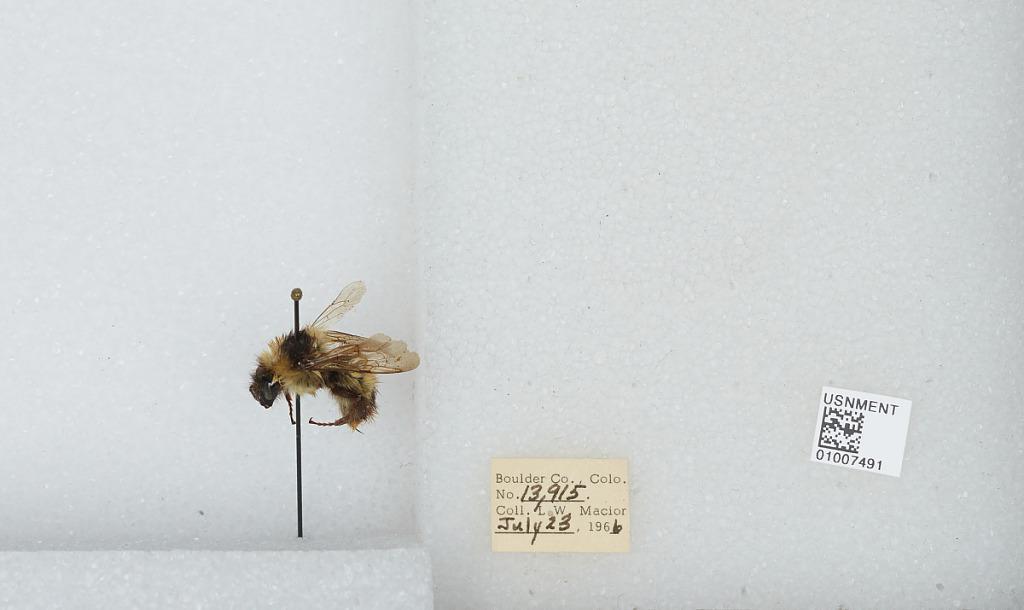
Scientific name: Bombus (Alpinobombus) balteatus Dahlbom
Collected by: L. Macior
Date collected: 1966-7-23
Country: United States
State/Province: Colorado
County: Boulder
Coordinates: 40.0275, -105.252